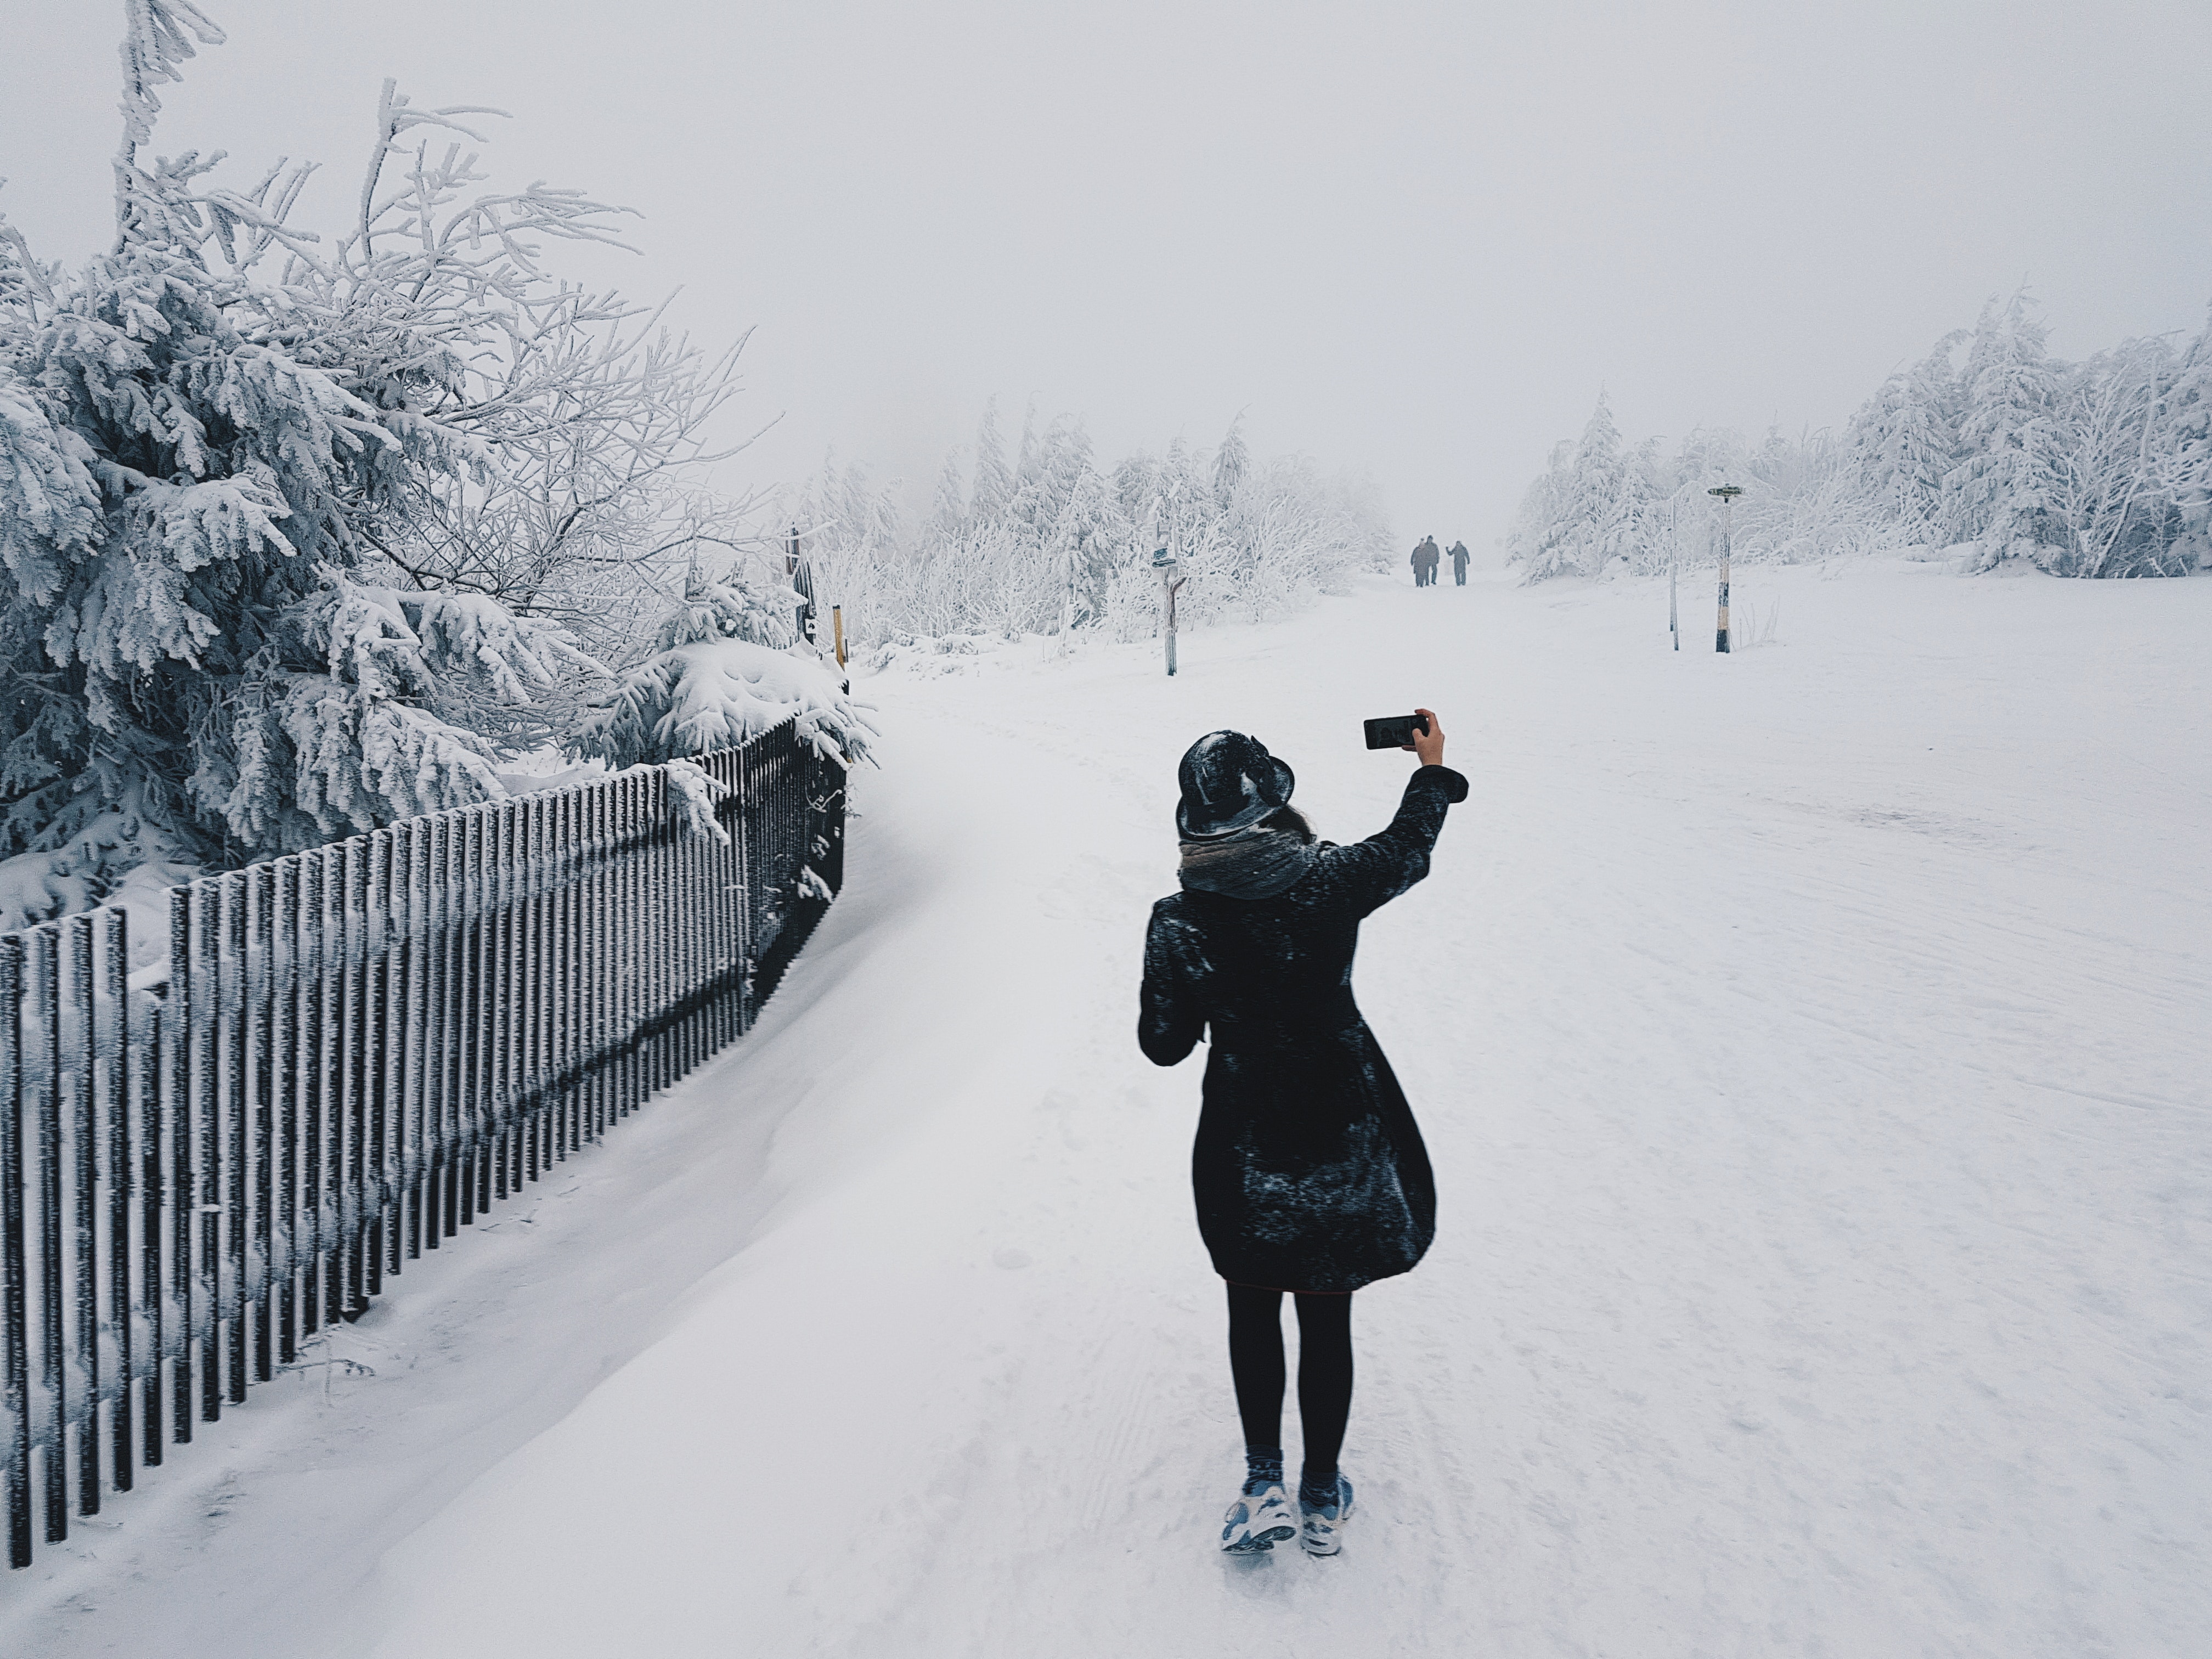
snow, winter, freezing, blizzard, winter storm, atmospheric phenomenon, tree, sky, black and white, photography, Playing in the snow, frost, cloud, recreation, monochrome, ice, precipitation